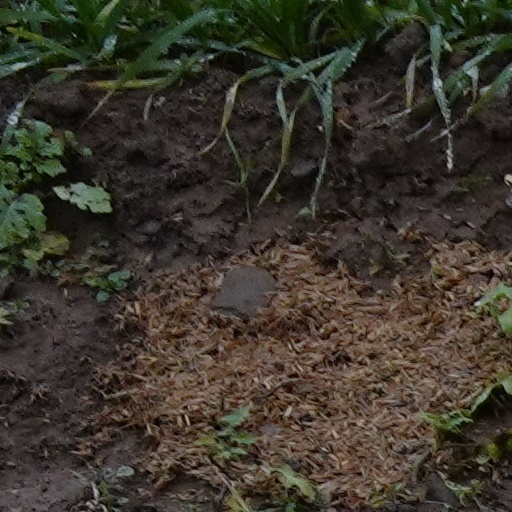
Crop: wheat